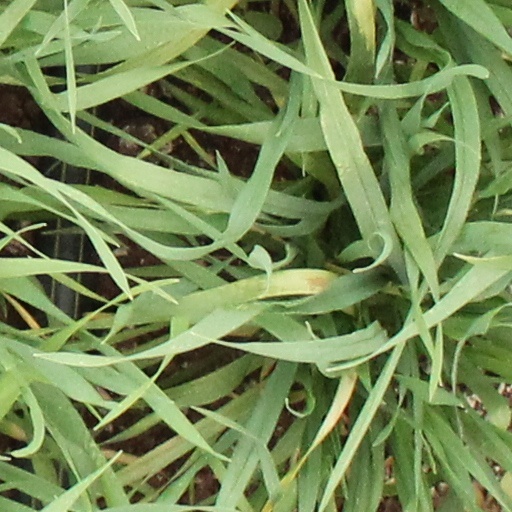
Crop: wheat